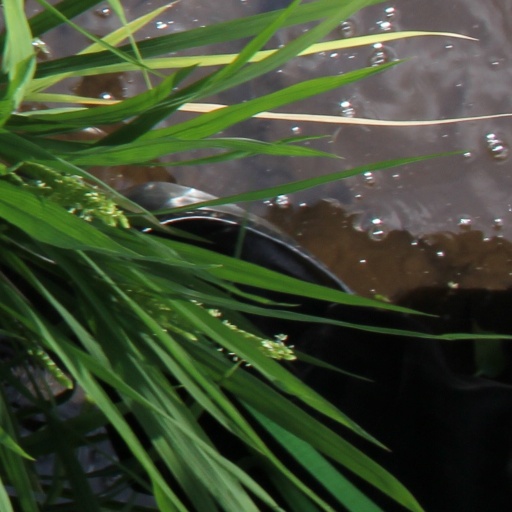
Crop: rice